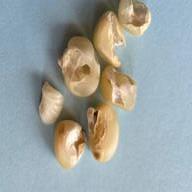
Maize quality: Bad